London Defence Positions

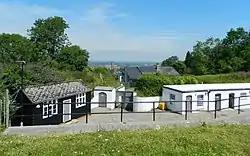
Henley Fort overlooking Guildford in Surrey, showing its commanding position high on the North Downs.

The London Mobilisation Centres were built along a 70-mile (113-kilometre) stretch of the North Downs from Guildford to the Darenth valley and across the River Thames in Essex. Thirteen sites were chosen, at Pewley Hill, Henley Grove, Denbies, Box Hill, Betchworth, Reigate, East Merstham, Fosterdown, Woldingham, Betsom's Hill, Halstead, Farningham and (to the northeast of London) North Weald.